Mannerim railway station

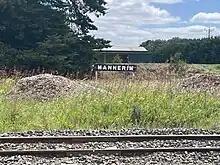
Mannerim railway station, Swan Bay Road

Mannerim railway station is a closed station on the Bellarine Railway in Victoria, Australia. It opened on 1 February 1883 as Marcus Hill, and was renamed Mannerim on 28 October 1890. The passenger station and goods shed and platform were located opposite each other at the up end of the yard adjacent to Swan Bay Road. A small settlement had existed in the area around the station at Mannerim, with a public hall, store, post office state school and fire brigade. The facilities were shifted or closed over the years and the station did little business.